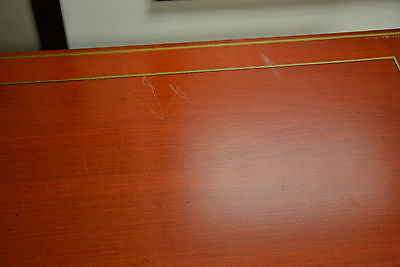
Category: cabinet